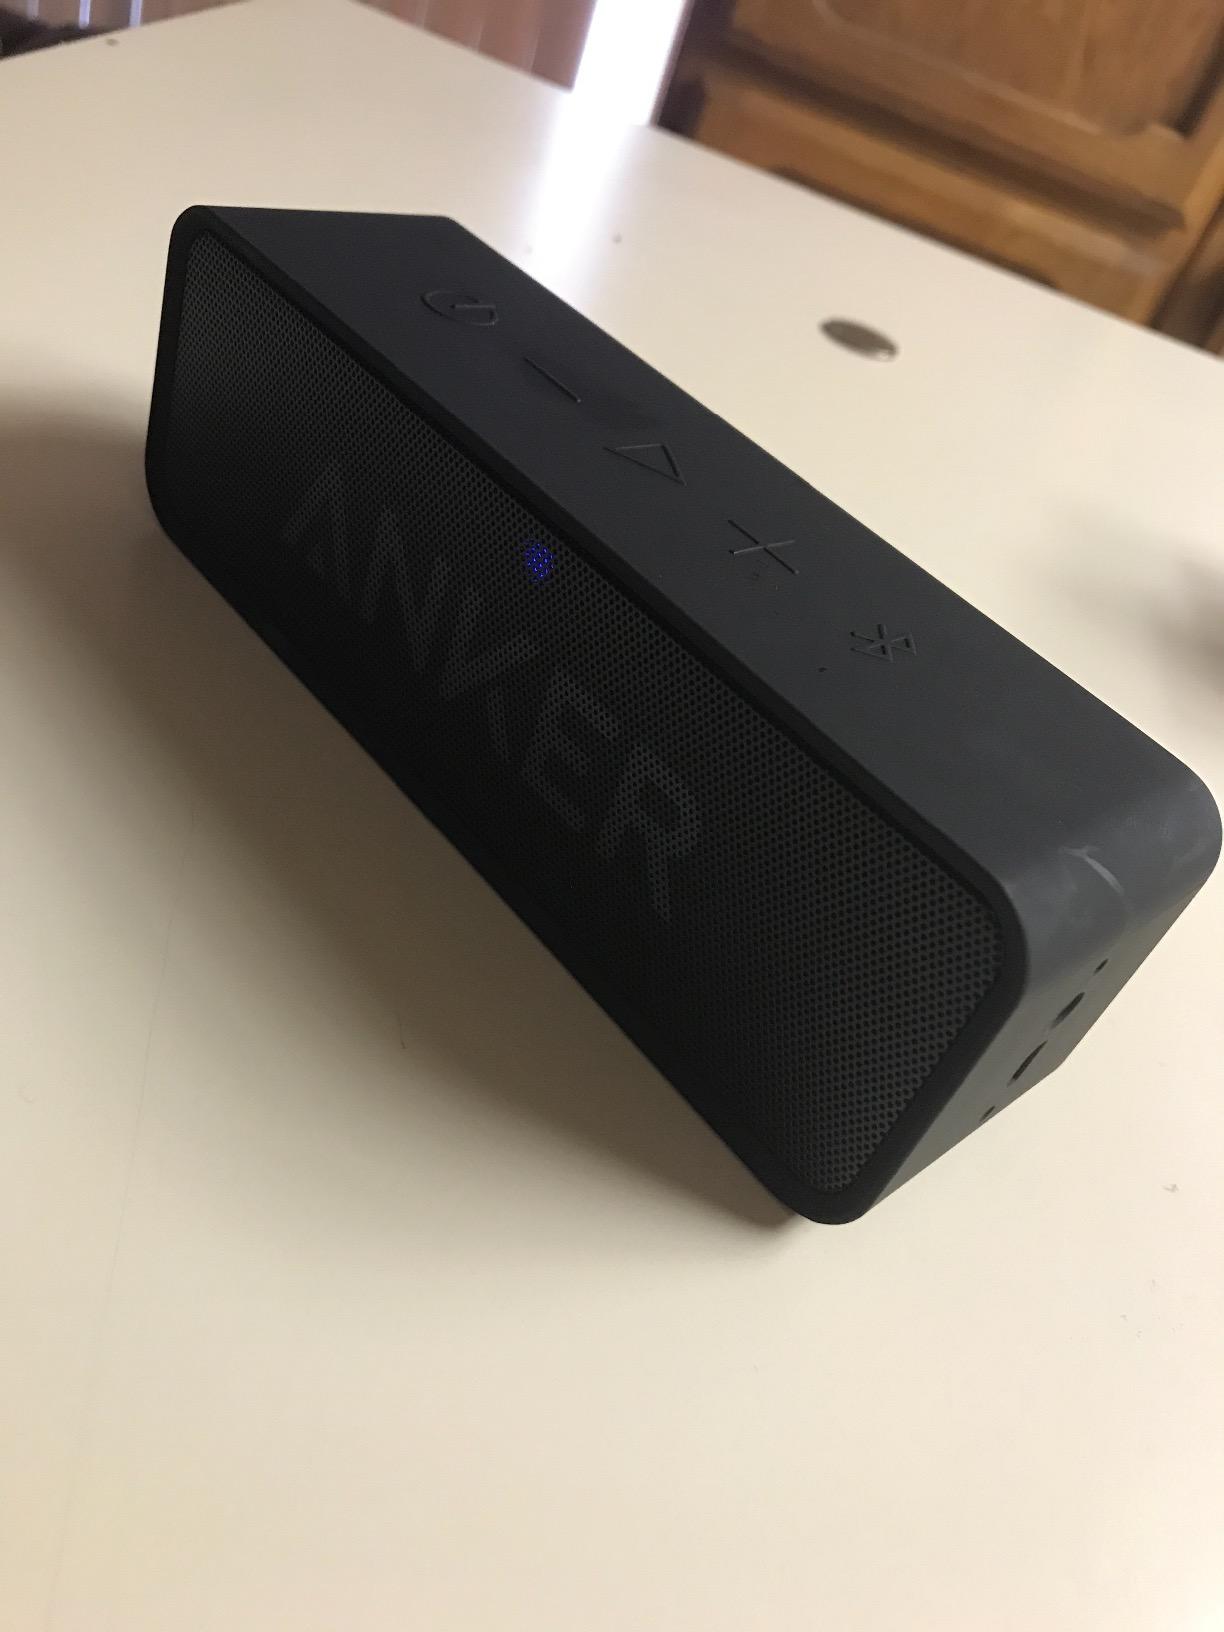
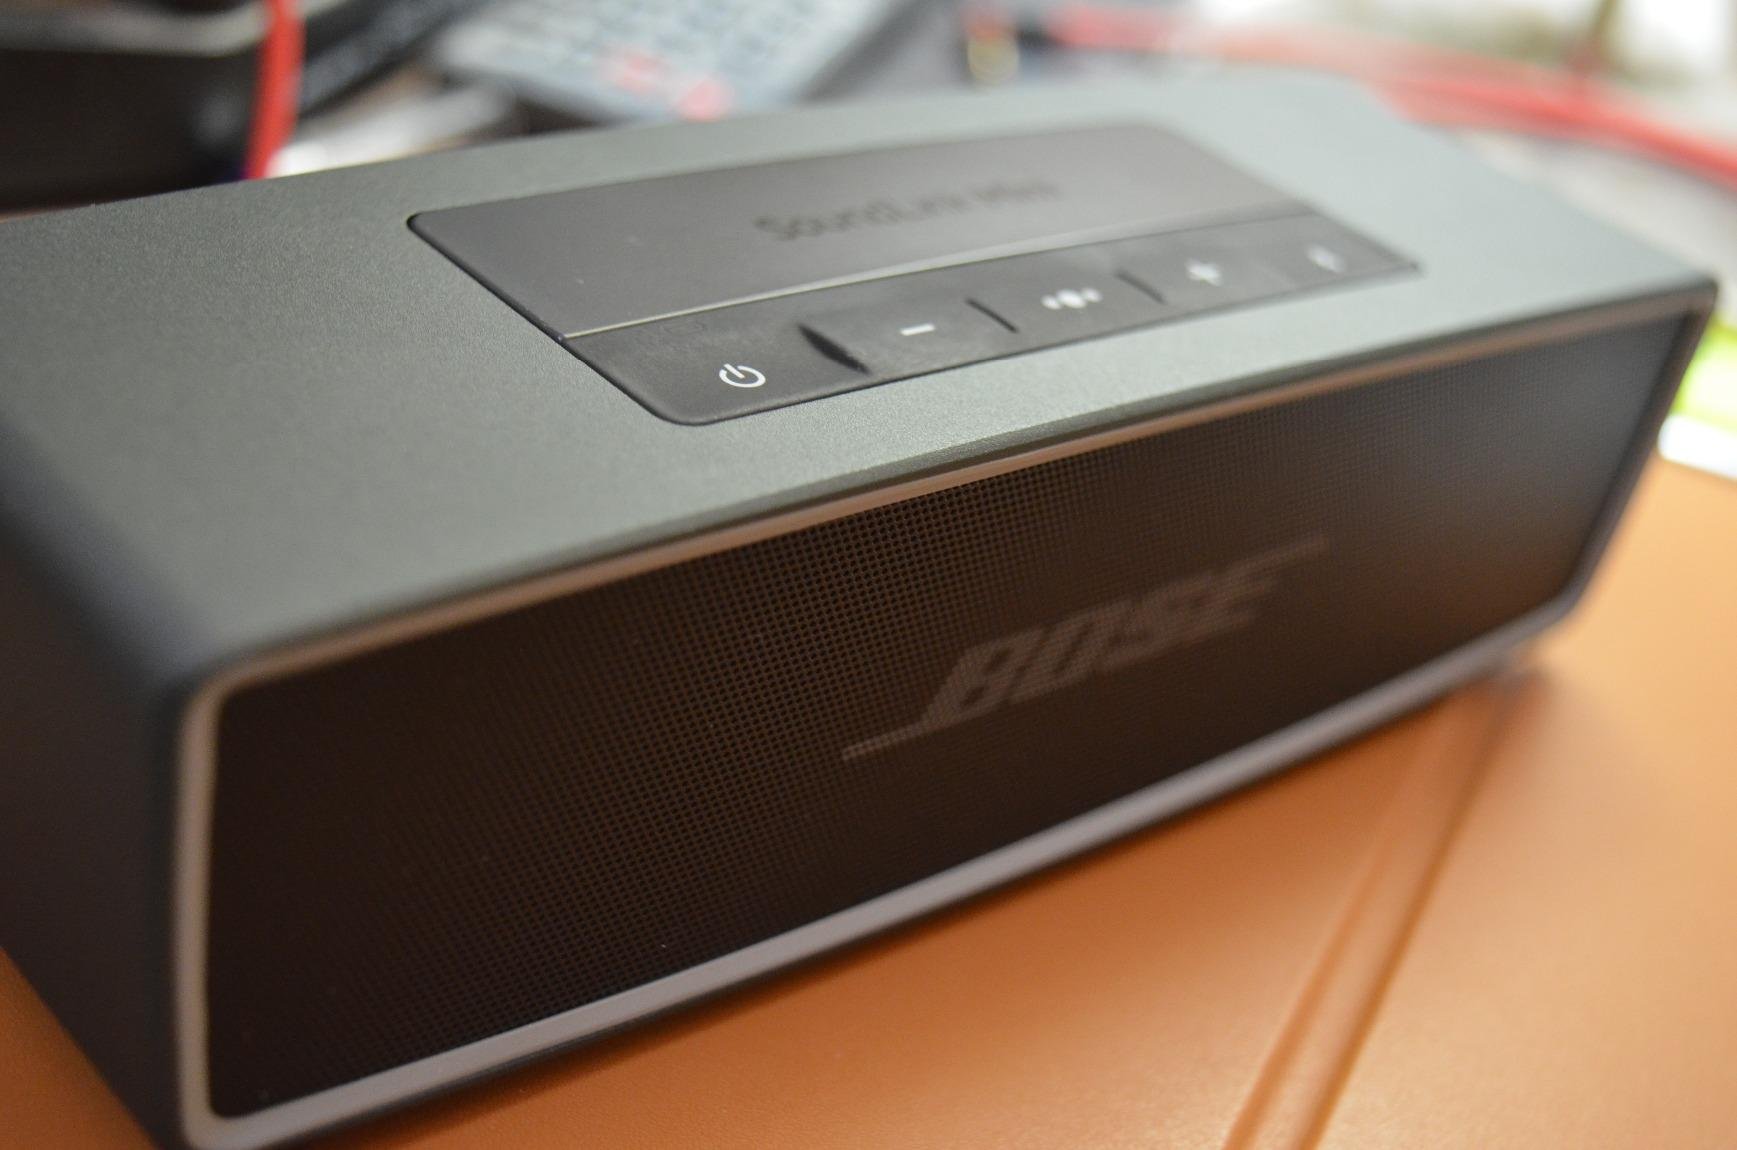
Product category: speaker
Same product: no